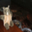
Label: possum